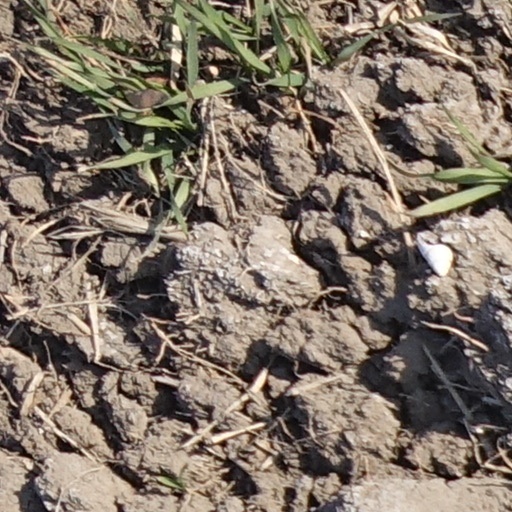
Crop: wheat